I Am My Own Wife

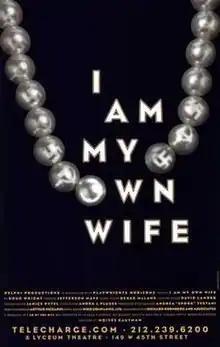
Original Lyceum Theatre window card, 2003

I Am My Own Wife is a play by Doug Wright based on his conversations with the German antiquarian Charlotte von Mahlsdorf. The one-person play premiered Off-Broadway in 2003 at Playwrights Horizons. It opened on Broadway later that year. The play was developed with Moisés Kaufman and his Tectonic Theater Project, and Kaufman also acted as director. Jefferson Mays starred in the Broadway and Off-Broadway productions, playing some forty roles. Wright received the 2004 Pulitzer Prize for Drama for the work.